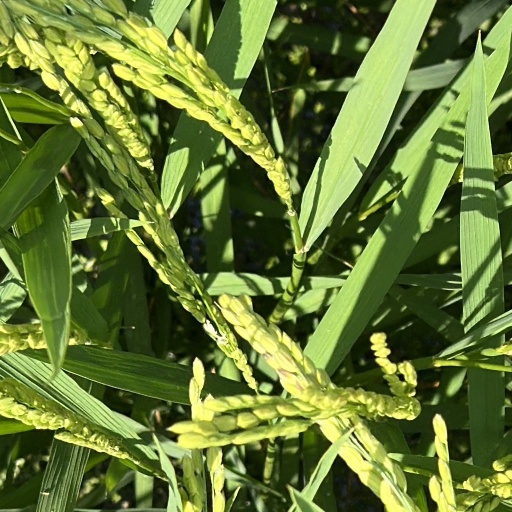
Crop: rice